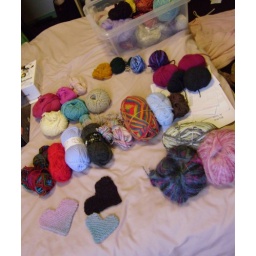
Note how the box is full and yet the bed is covered in wool.